Talpur dynasty

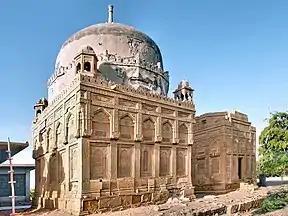
Tomb of Mir Thara Khan Talpur at Chitorri. The sandstone tombs are the finest examples of Sindh's architecture prevalent in 17th and 18th century.

The Talpurs were followers of the Shia sect of Islam. Under their rule in both Hyderabad and Khairpur, Shia practices such as the building of "Shabeeh" and "Zareeh Mubarak", or replicas of shrines of Shia Imams, were established. The first was built at Tando Agha in Hyderabad in 1785 by the founder of the Talpur dynasty, Mir Fateh Ali Khan. The "Qadamgah Imam Ali" was established in Hyderabad during his rule, and houses what are considered by the faithful to be the footprint of Imam Ali, and were gifted to Mir Fateh Ali Khan by the Shah of Persia, Fath Ali Khan Qajar.